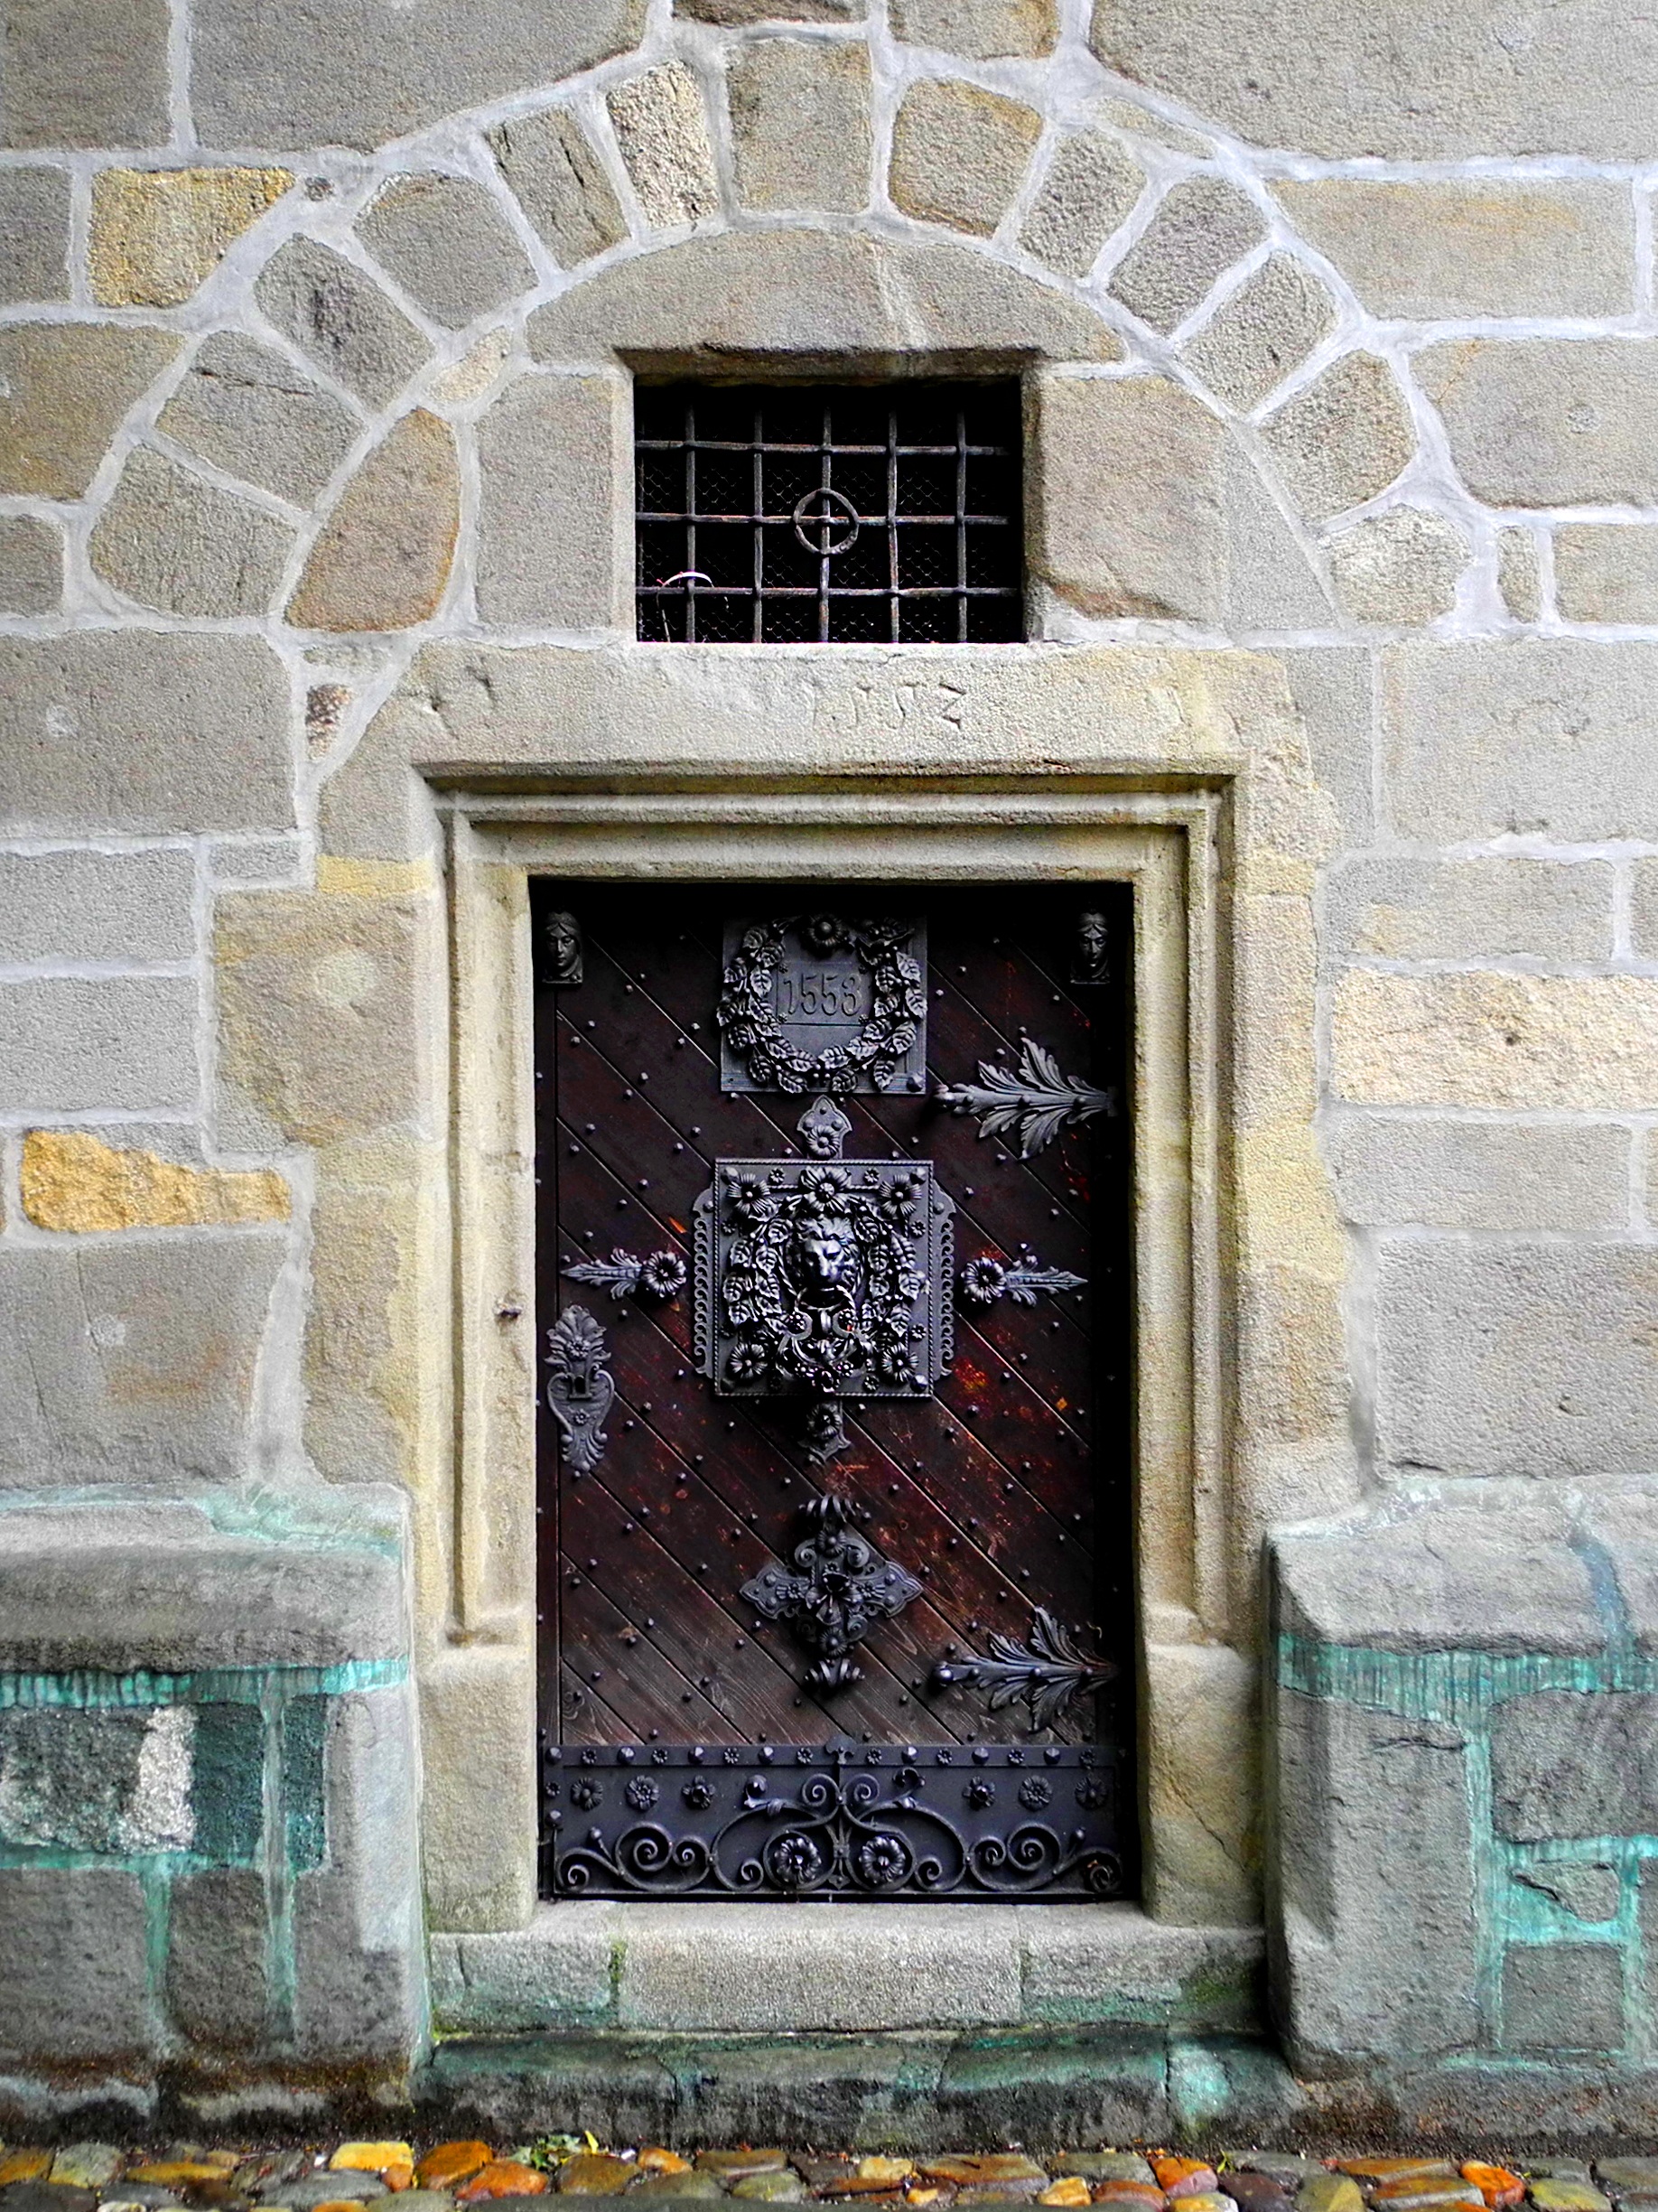
architecture, house, window, old, wall, arch, entrance, facade, church, old building, brick, door, art, historical, gateway, ancient history